American Chamber of Commerce in Taiwan

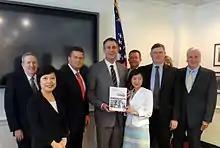
Doorknock team meets in Washington, D.C., with Undersecretary of Commerce Francisco Sanchez

AmCham registered with the Taipei City Government on 14 September 1951. The heads of five U.S. companies—three trading companies and the oil companies Caltex and Standard Vacuum (the precursor of both Exxon and Mobil)—joined originally to lobby Washington to open Taiwan's procurement of equipment, raw materials, and commodities to U.S. private companies.